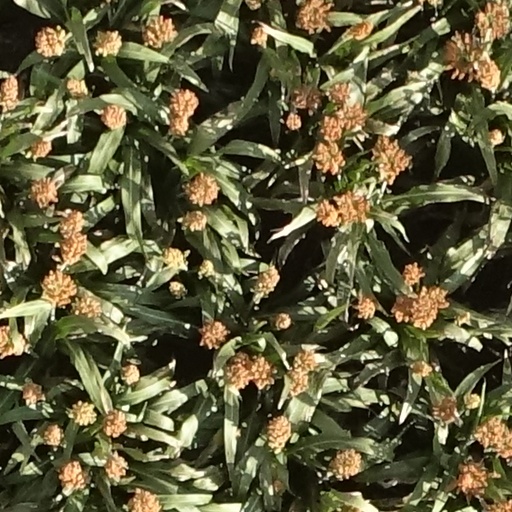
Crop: sorghum